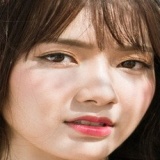
ca sĩ Jang Mi